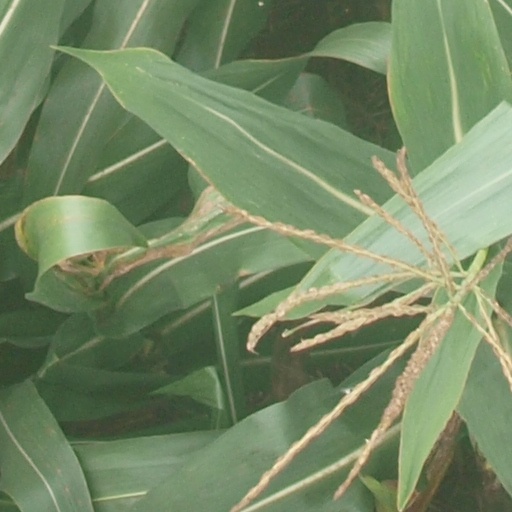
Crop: maize; corn